Salorno

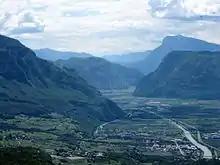
"Chiusa di Salorno"

In the northwest, Salorno borders the South Tyrolean municipalities of Kurtinig, Margreid, Montan, and Neumarkt. In the east and south it borders the Trentino municipalities of Altavalle, Capriana, Cembra Lisignago, Giovo, Grauno, Grumes, Mezzocorona, Roverè della Luna and Valda. The "Chiusa di Salorno" ("Salurner Klause"), a narrow section of the Adige Valley between the Fiemme Mountains and the Nonsberg Group, marks the southern border of the South Tyrolean Unterland. Since about 1600 a German-Italian language border solidified here, a circumstance which received a nationalist emphasis by the 19th century, as referred to in the "Bozner Bergsteigerlied".